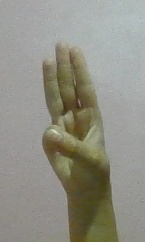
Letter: thaa